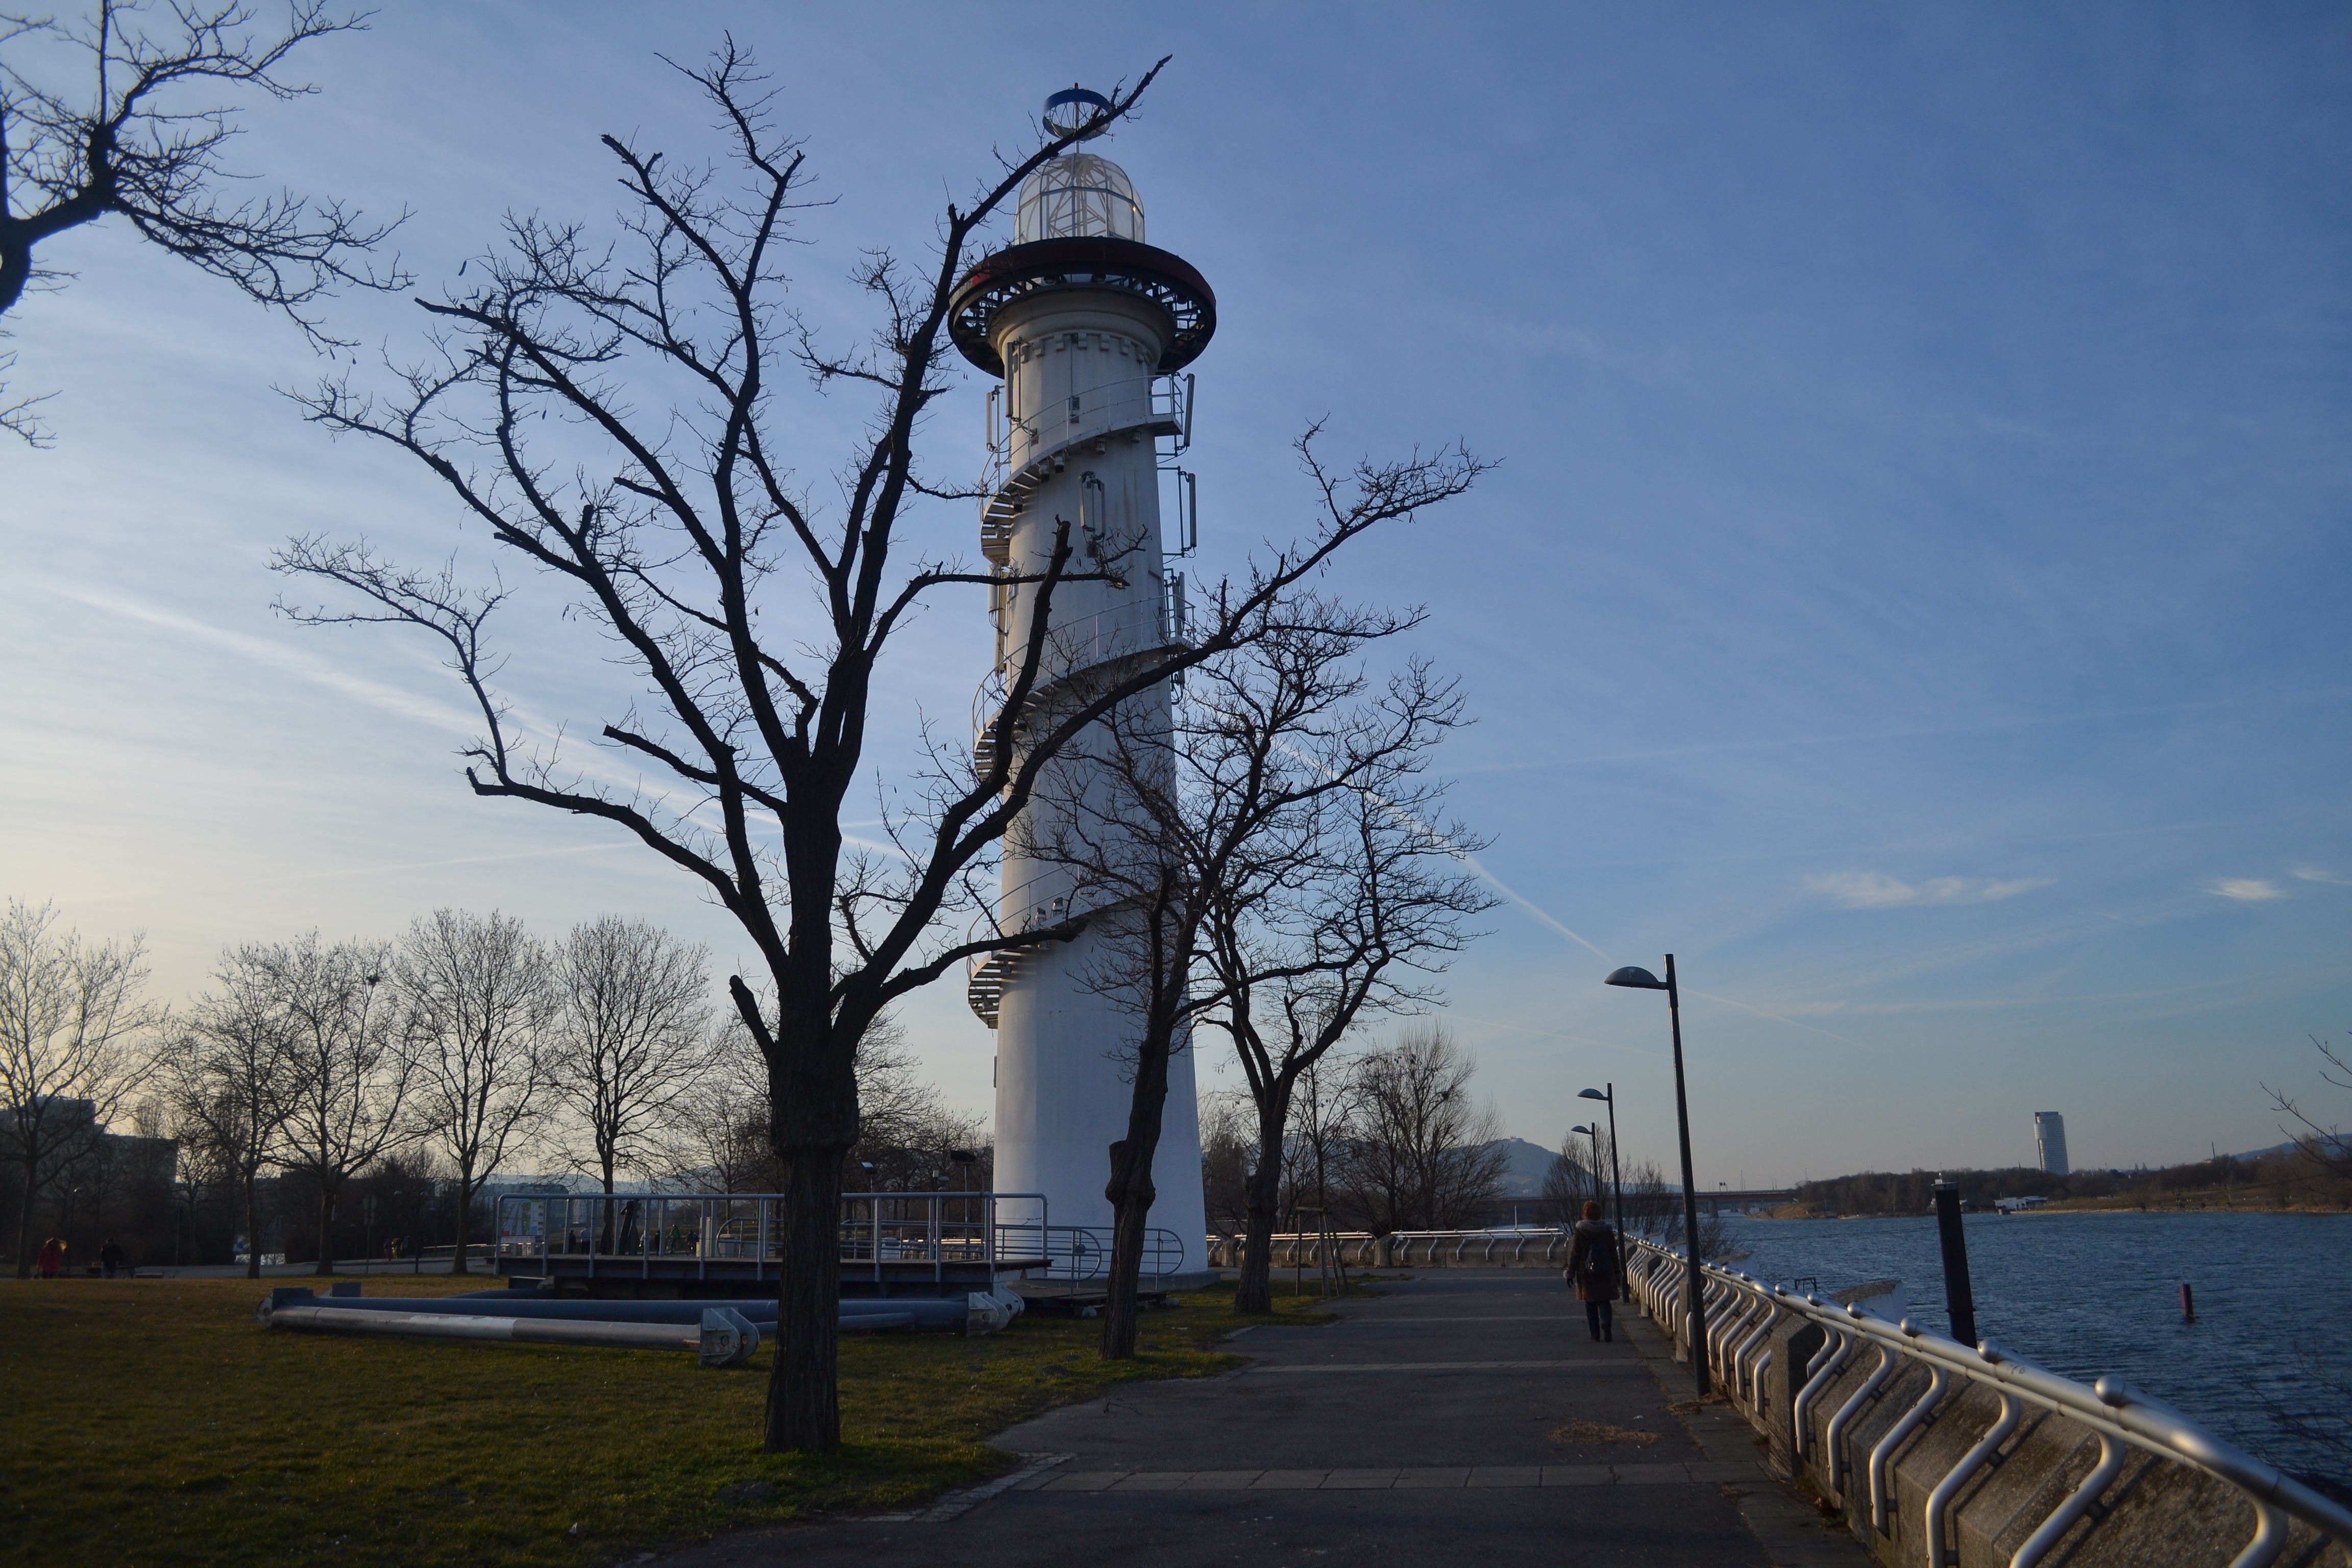
landscape, tree, winter, cloud, sunset, skyline, morning, view, wind, tower, street light, lighting, danube, vienna, danube island